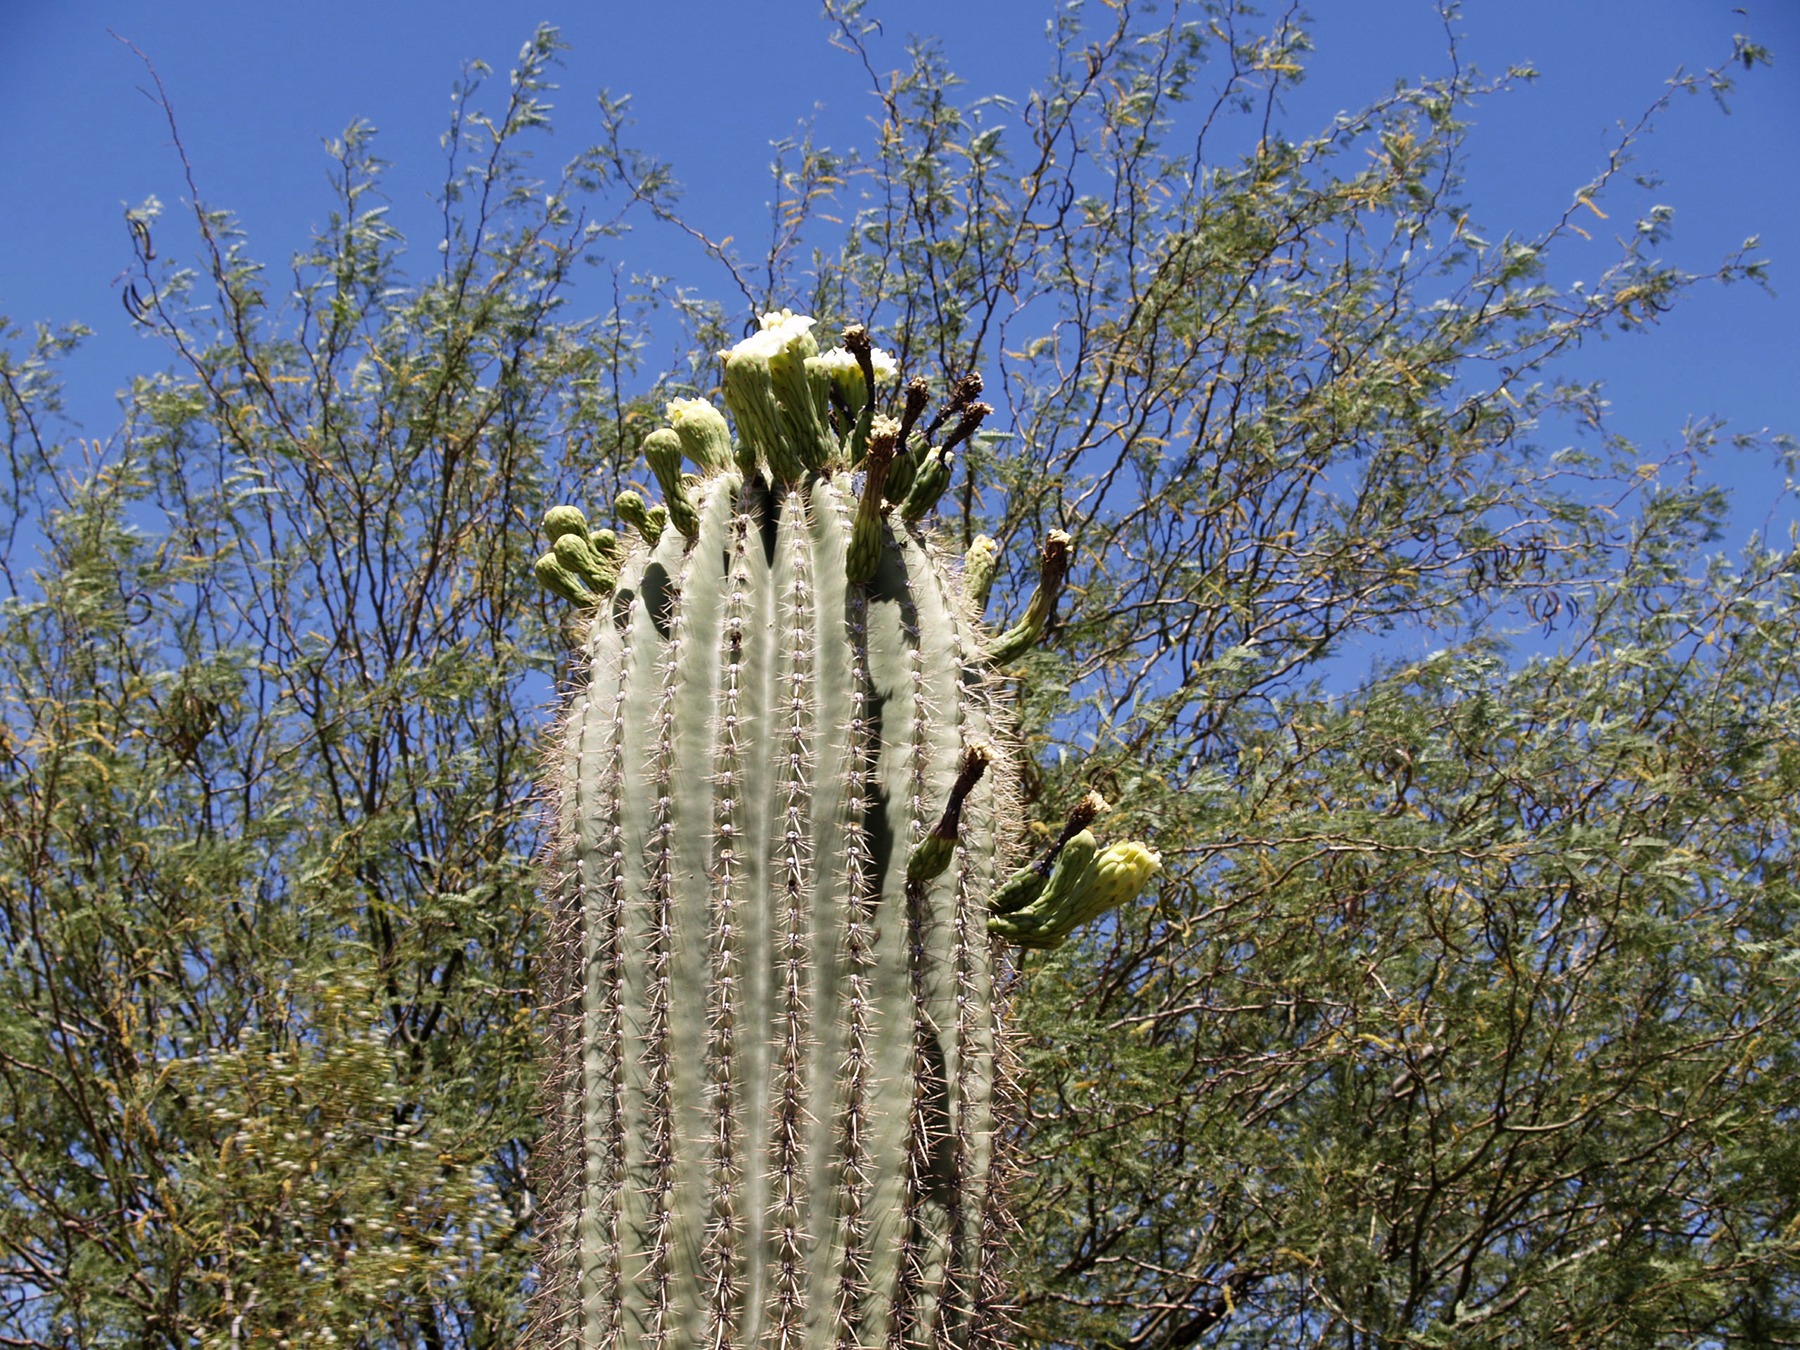
tree, nature, branch, blossom, prickly, cactus, sharp, plant, leaf, desert, flower, bloom, thorn, floral, spring, birch, botany, flora, tall, ecosystem, flowering plant, woody plant, land plant